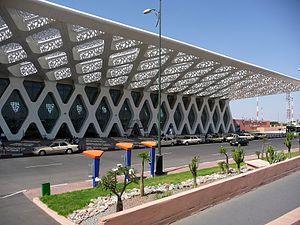
Marrakech, est une ville située dans le centre du Maroc au pied des montagnes de l'Atlas. Marrakech est surnommée « la ville rouge »ou la « ville ocre » en référence à la couleur rouge d'une grande partie de ses immeubles et ses maisons.